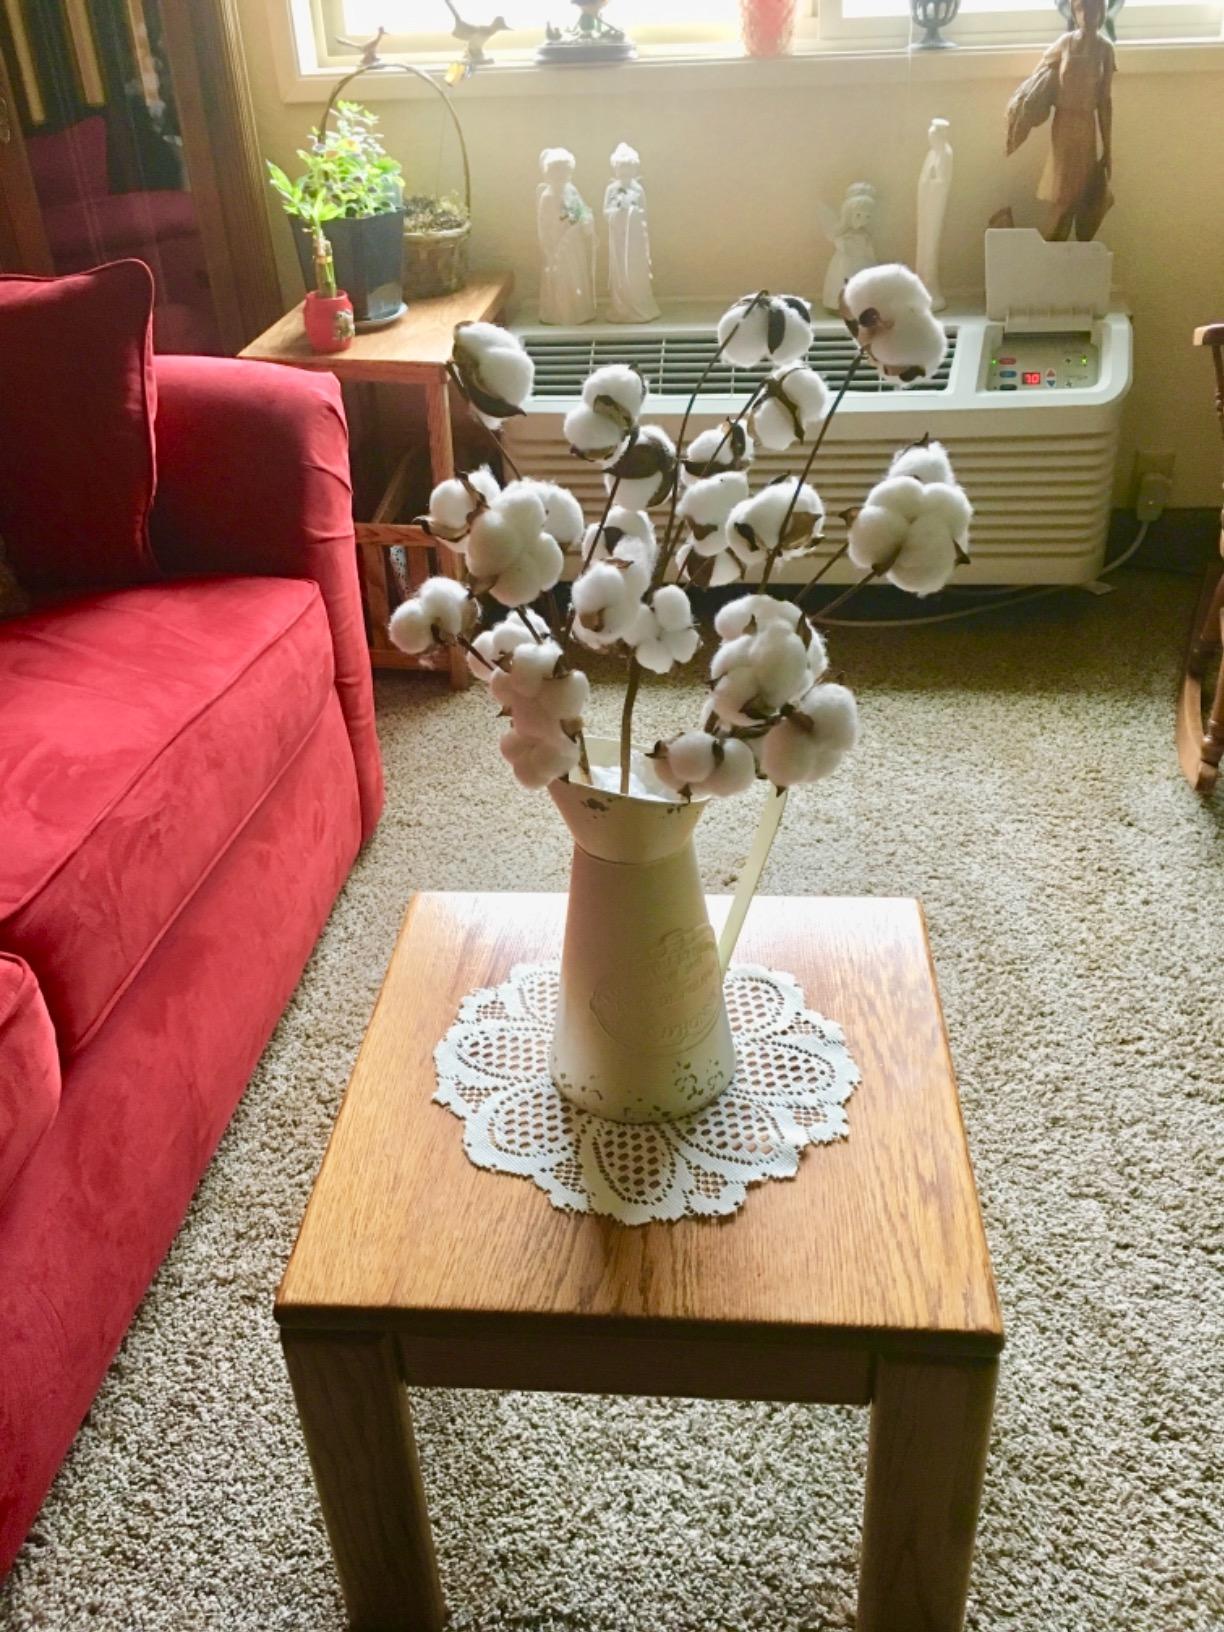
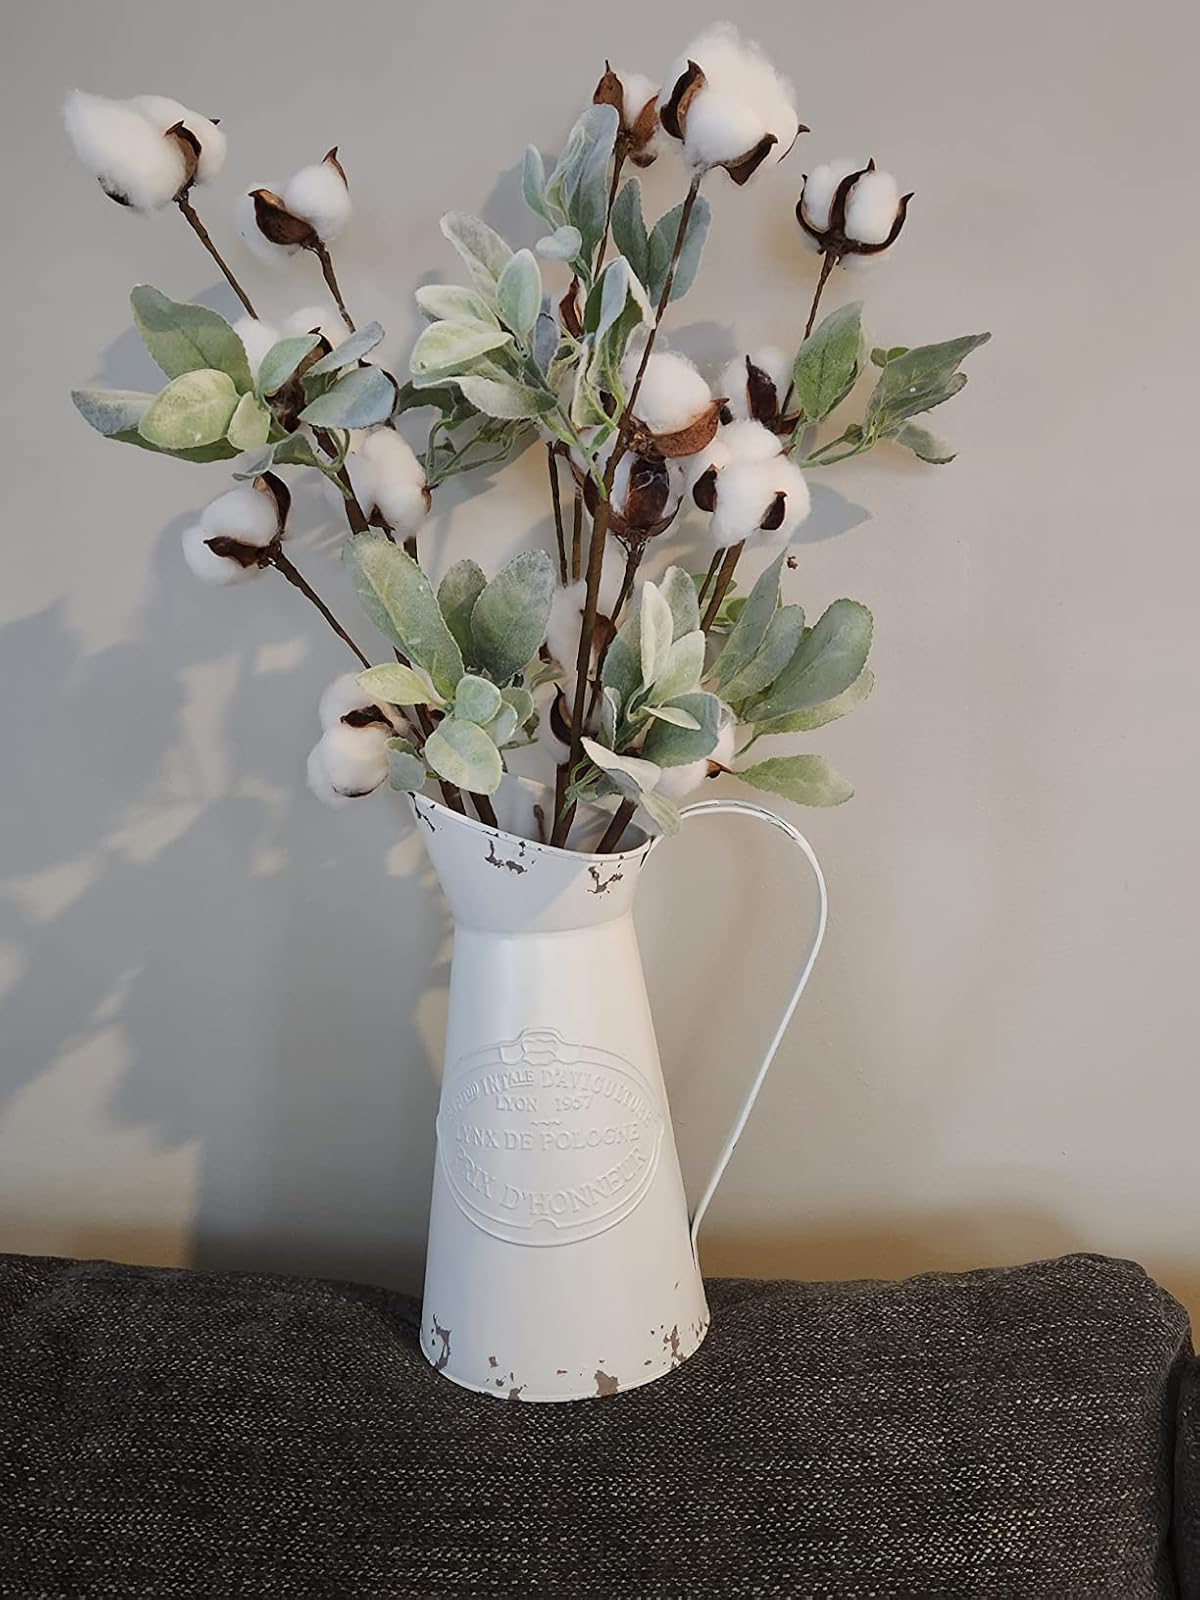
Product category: vase
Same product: yes